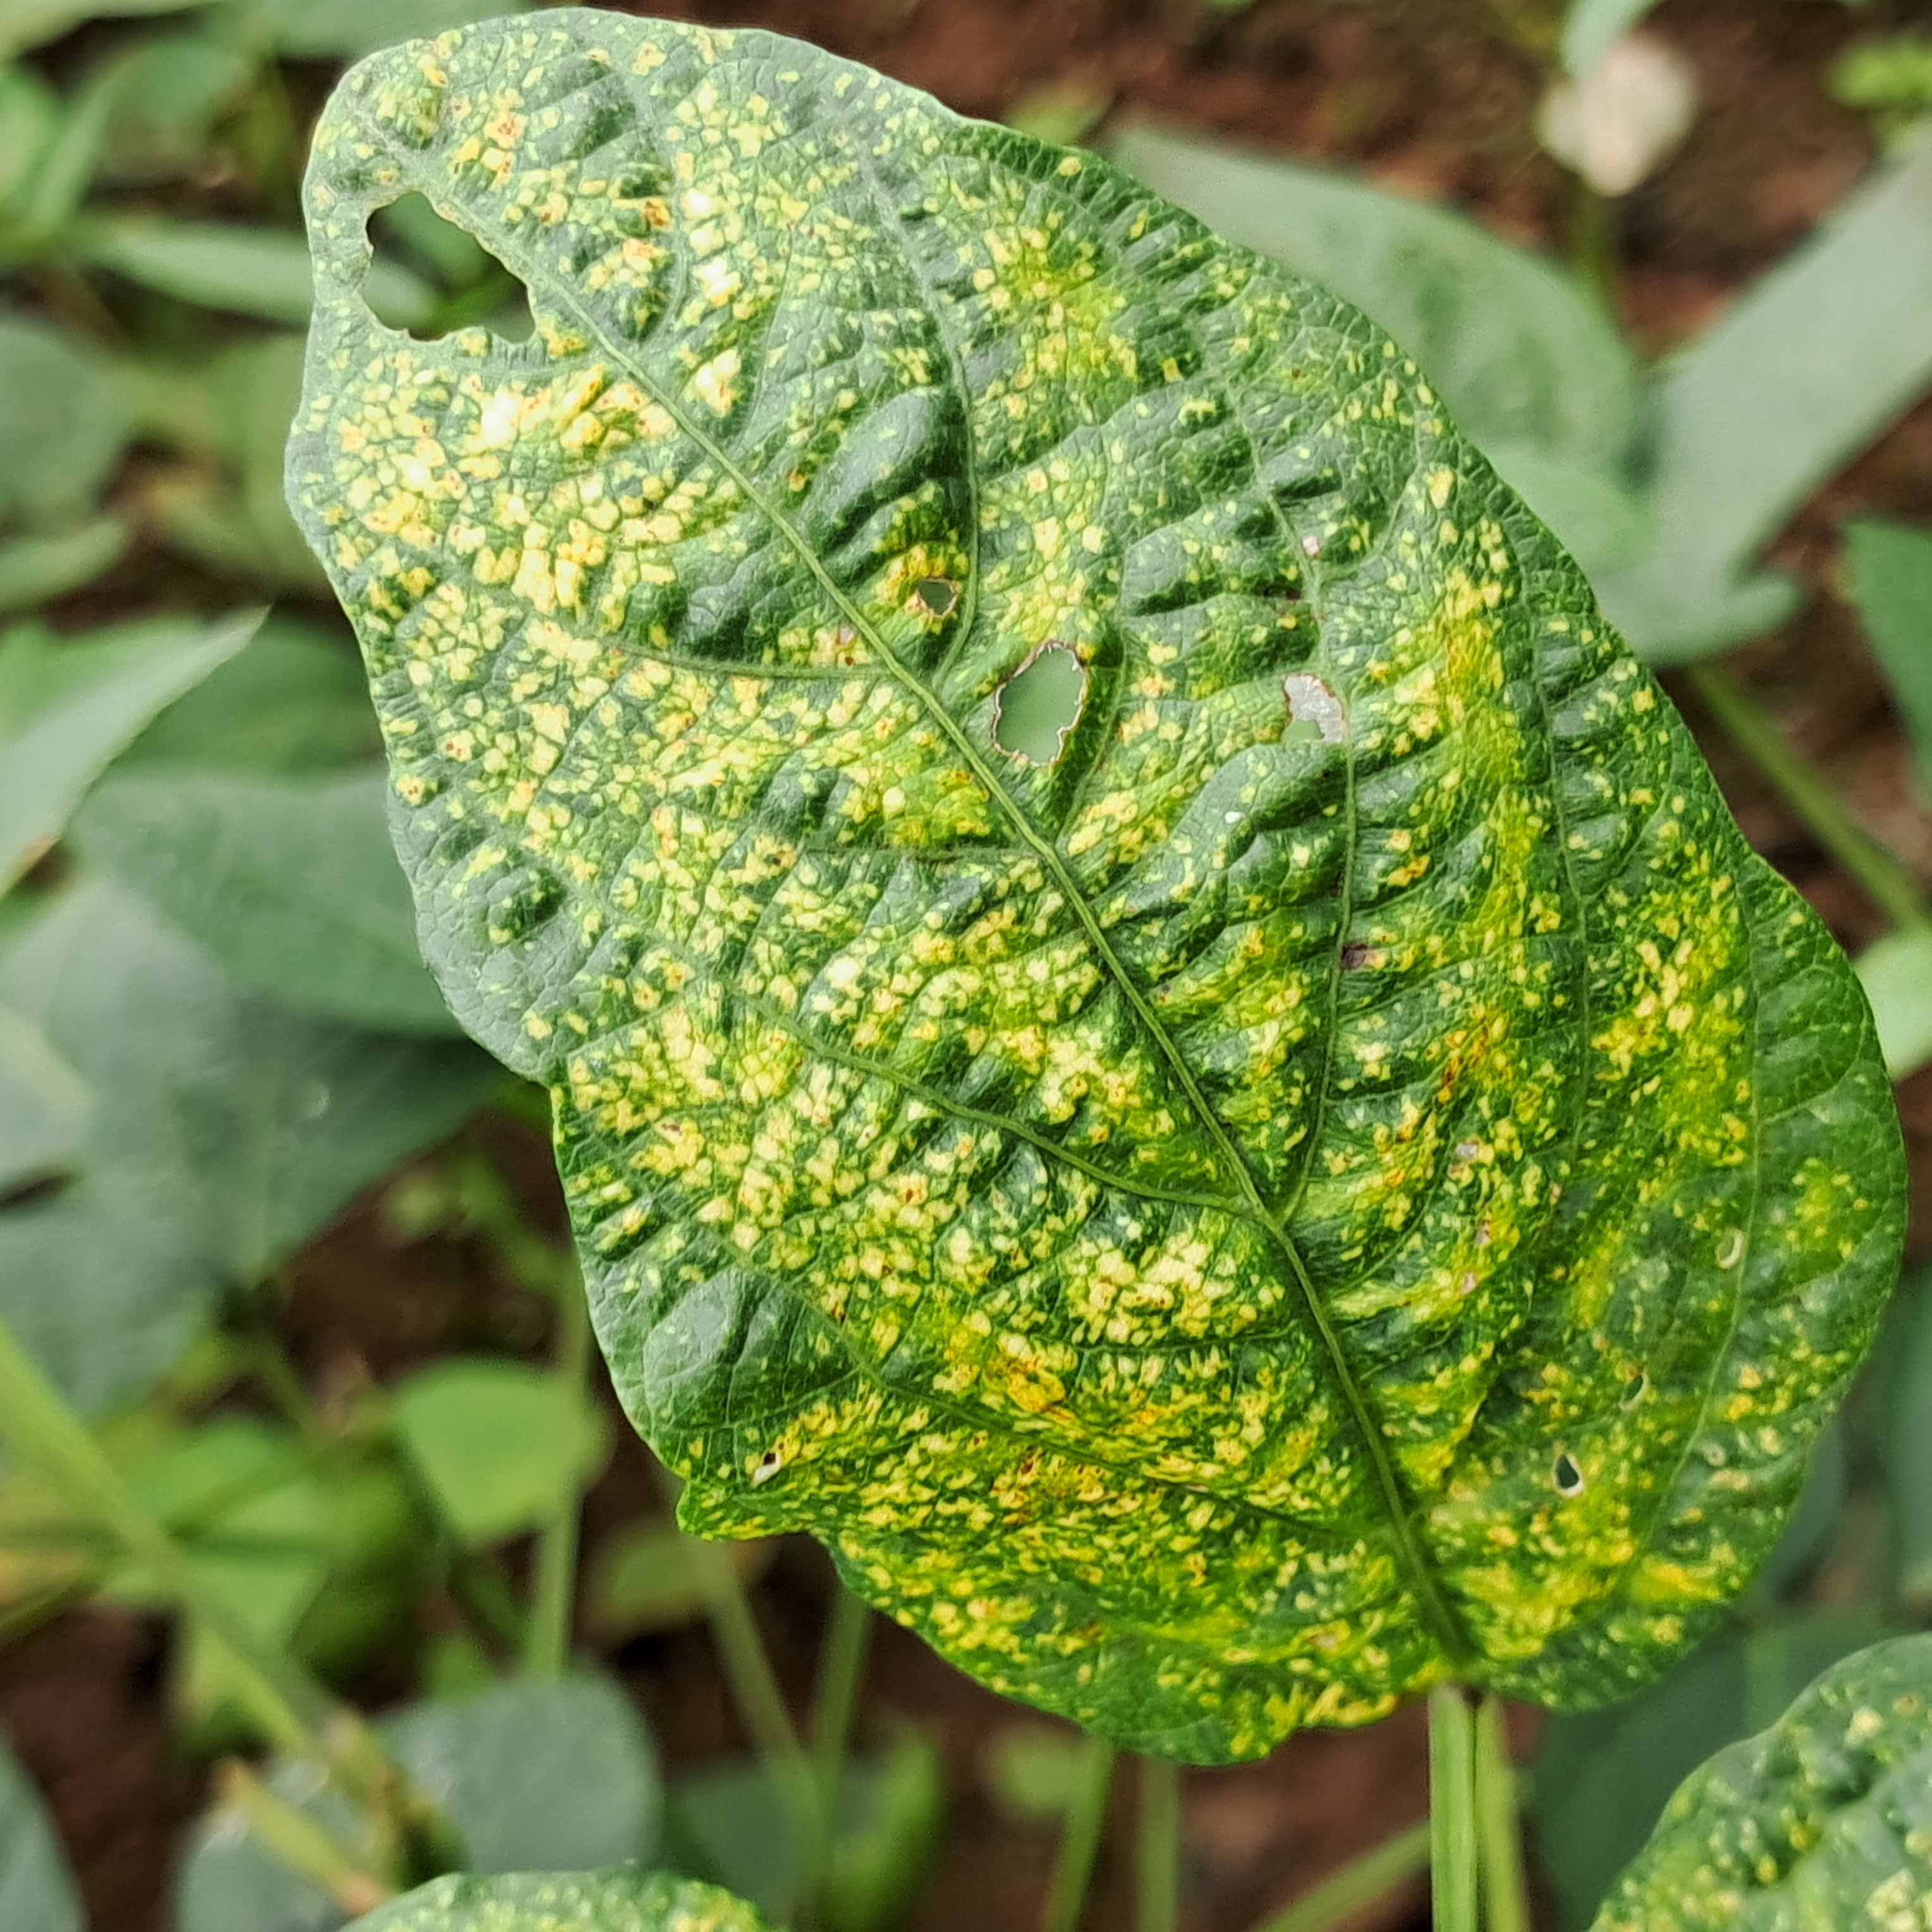
Label: Mosaic